Louis Boisot

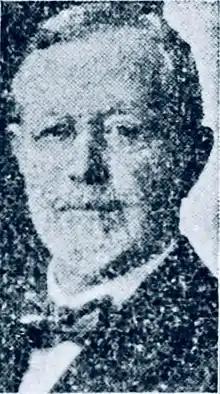
Boisot in 1925

Louis Boisot, Jr. (1856–1933) was an American lawyer and Vice President of the First Trust and Savings Bank of Chicago, Illinois. Boisot wrote the books "By-laws of Private Corporations" and "A Treatise on the Law of Mechanics' Liens".